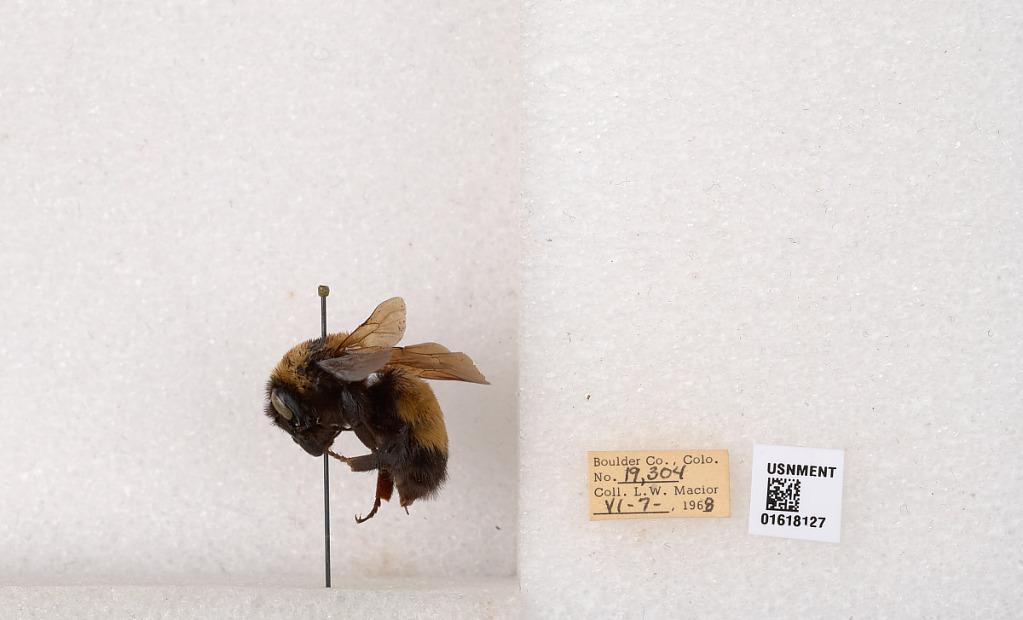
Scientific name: Bombus (Bombus) nevadensis Cresson
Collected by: L. Macior
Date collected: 1968-6-7
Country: United States
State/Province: Colorado
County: Boulder
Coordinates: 40.0925, -105.358